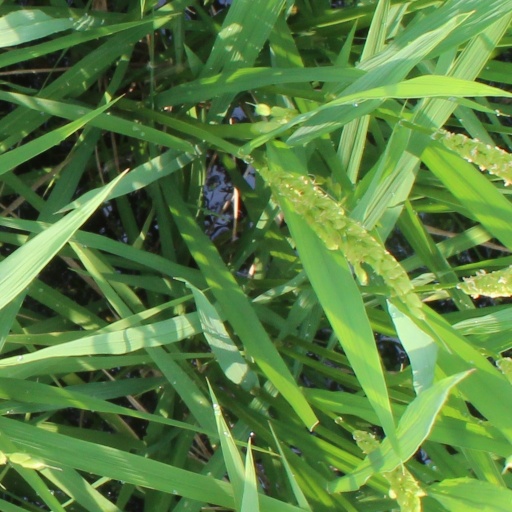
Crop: rice